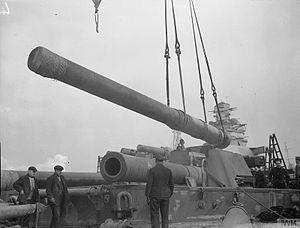
Le canon de marine de 16 pouces BL Mk I était un canon de marine britannique apparut dans les années 1920 et utilisé sur les deux cuirassés de la classe Nelson. Le canon avait un chargement par la culasse, et une longueur de 45 calibres de long, soit 45 fois l'alésage, soit 18 m de long.